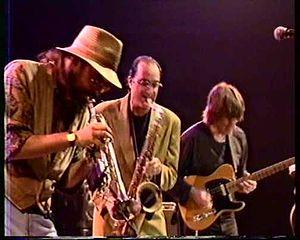
The Brecker Brothers au North Sea Jazz Festival. De Gauche à Droite
The Brecker Brothers était un duo musical composé de Michael Brecker et Randy Brecker.